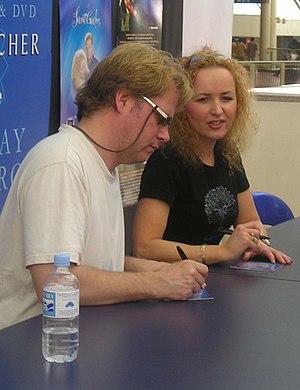
Le Concours Eurovision de la chanson est un événement annuel organisé par l’UER, l’Union européenne de radio-télévision. Il réunit les membres de l’Union dans le cadre d’une compétition musicale, diffusée en direct et en simultané par tous les pays participants. Depuis 1956, le concours s’est tenu chaque année, sans aucune interruption. Jusqu'à présent, vingt-sept pays et soixante-six interprètes l'ont déjà remporté.
Secret Garden est un duo irlando-norvégien qui joue de la musique instrumentale.